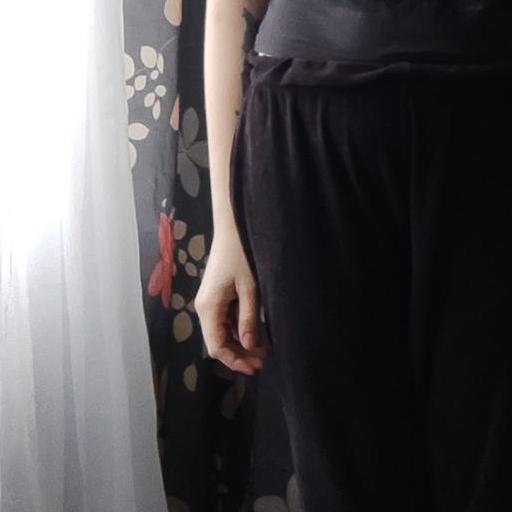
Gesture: no_gesture